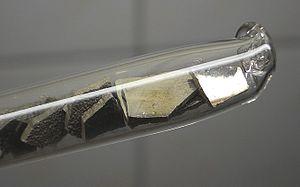
Le manganèse est l'élément chimique de numéro atomique 25, de symbole Mn. Le corps simple est un métal de transition.